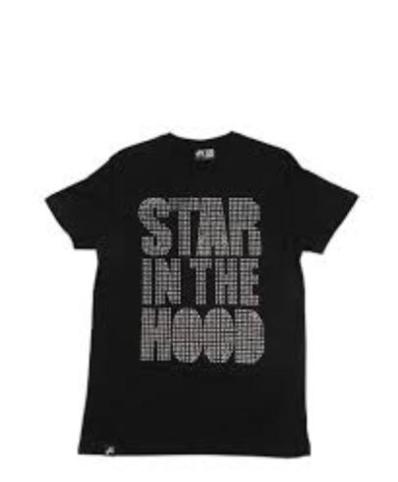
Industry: Clothes